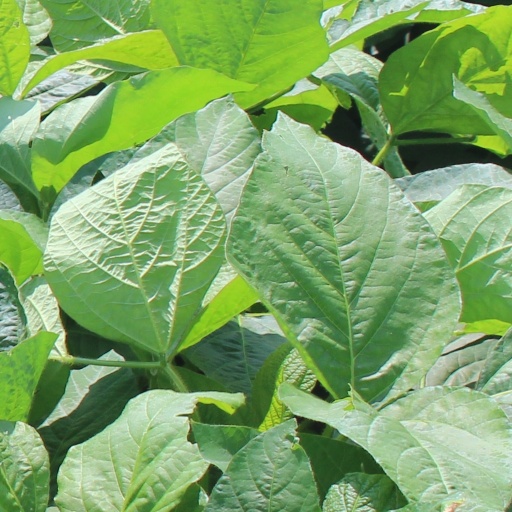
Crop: soybean